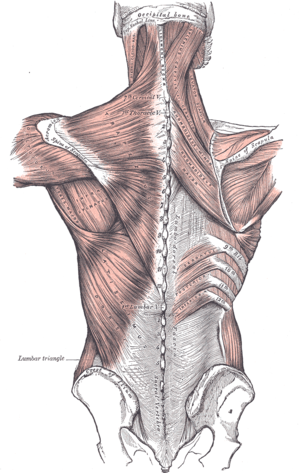
Thoracolumbare fascie
Overfladisk muskel på ryggen. Den thoracolumbare fascie er det grå område centralt i bunden.
Thoracolumbare fascie er en dyb omringende membran gennem det meste af den posteriore thorax og abdomen, selvom det er en tynd fiberrig membran i den thorakale region. Over er den kontinuerlig, med et lignende omringende lag på bagsiden af nakken - nakkefascien.